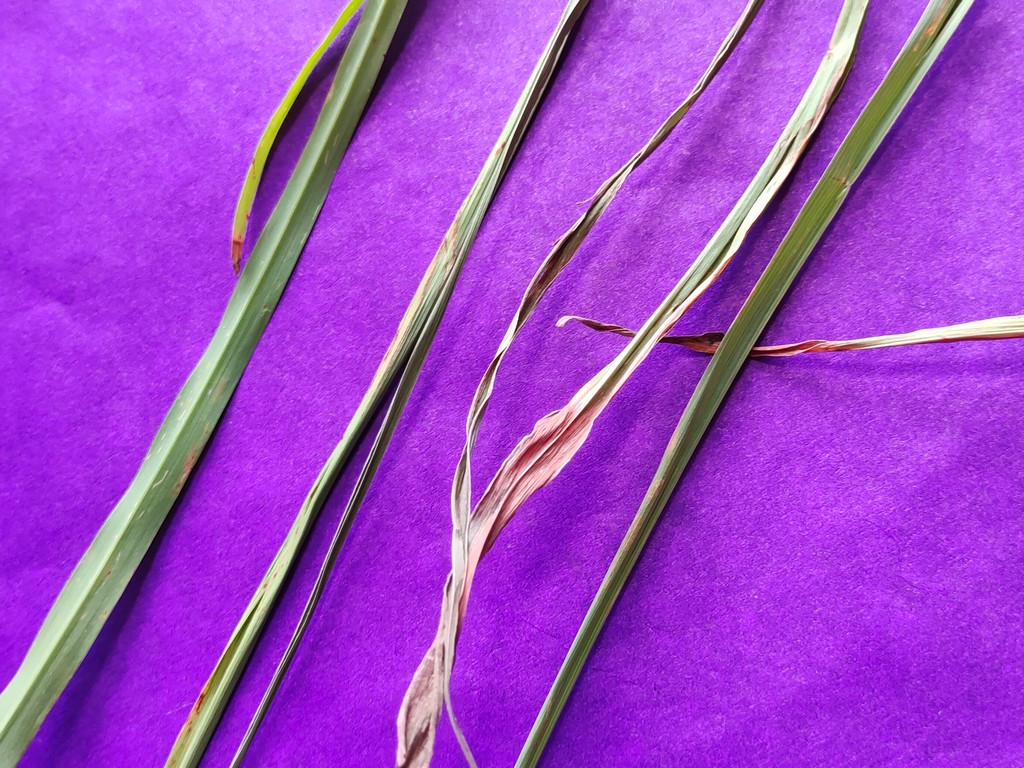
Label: Unhealthy